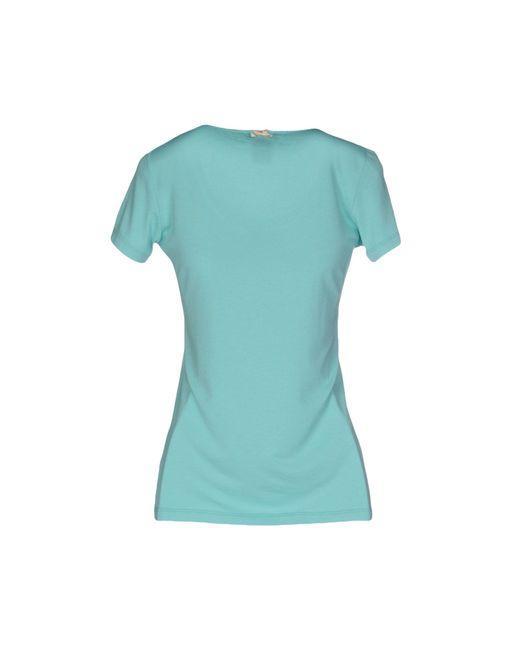
Hellblaues Halbarm-Rundhals-T-Shirt für Damen